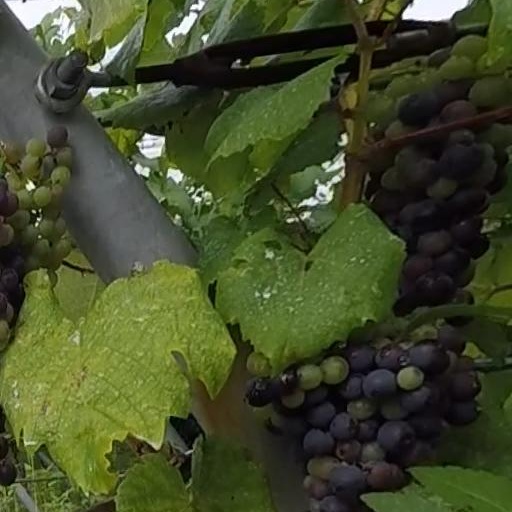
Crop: grape